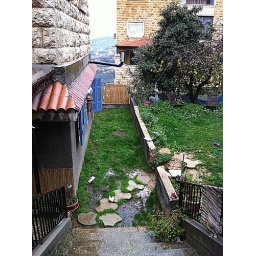
Welcome #home to my blue #sirdab; living in a basement in the mountain #Lebanon